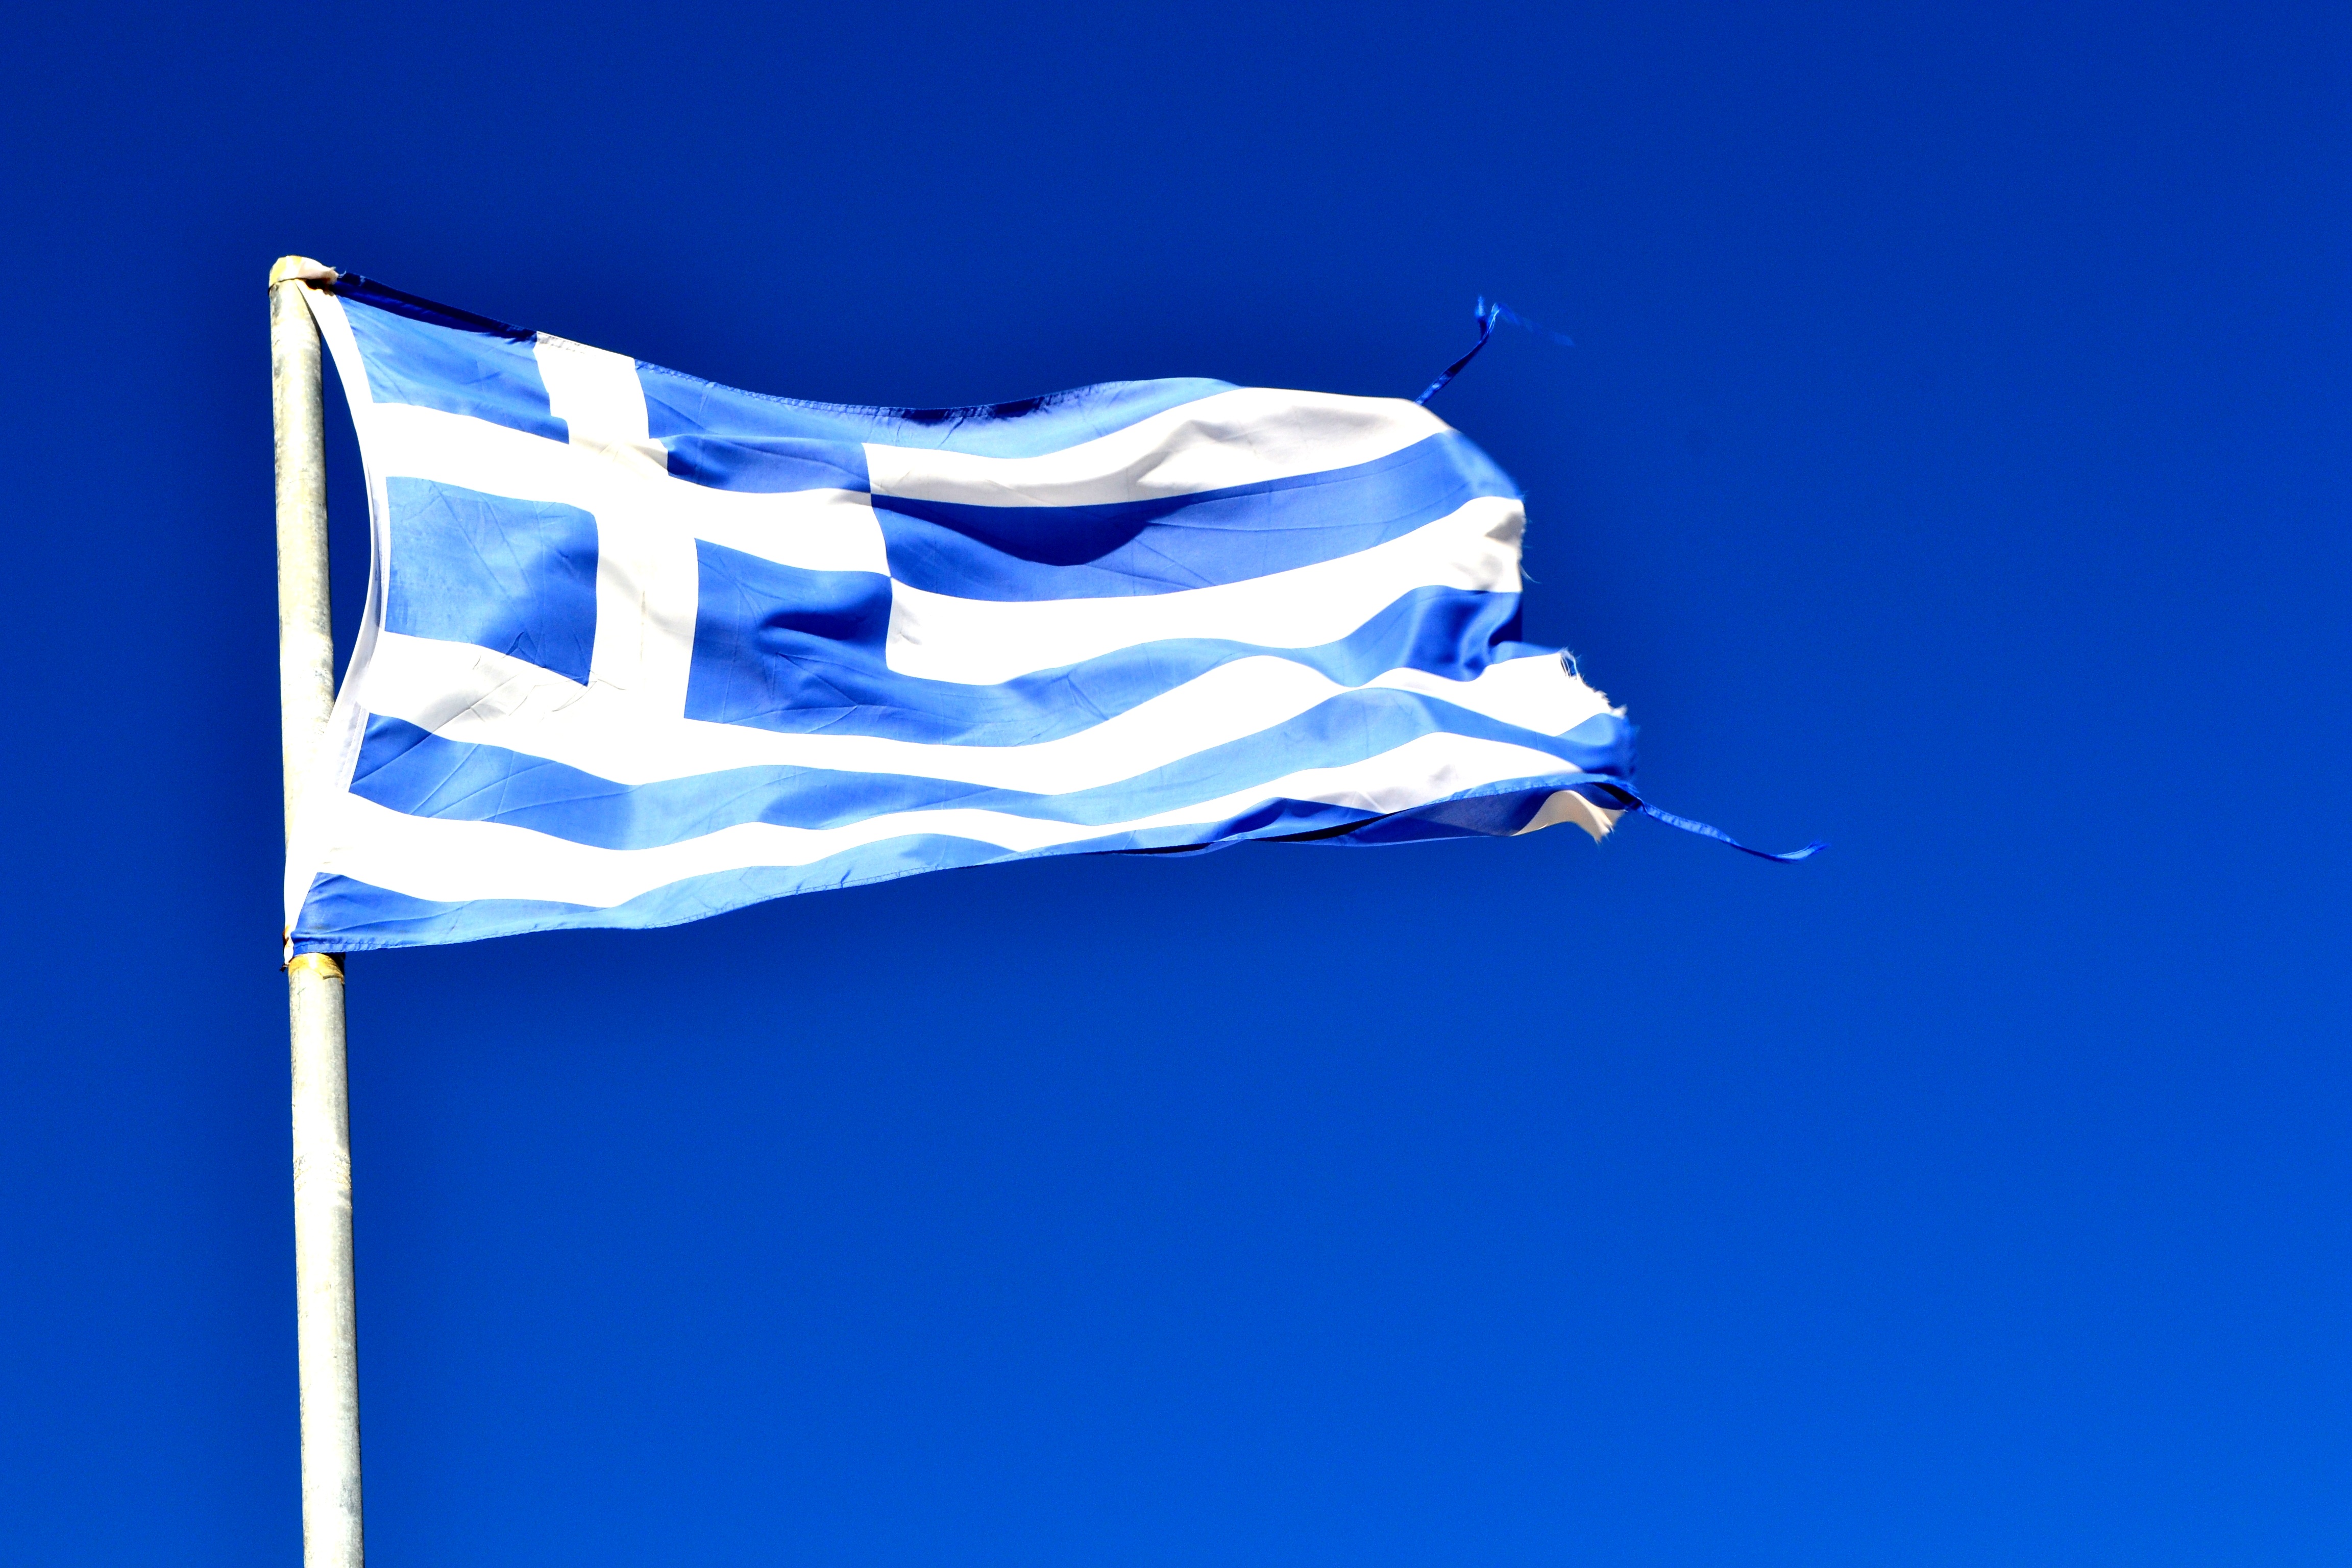
sky, wind, symbol, banner, flag, blue, greece, the mast, greek flag, heaving, powiewaj ca, flag of the united states